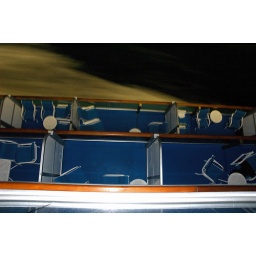
view off our balcony of the balconies below us and the water streaming by at night